A-League Men records and statistics

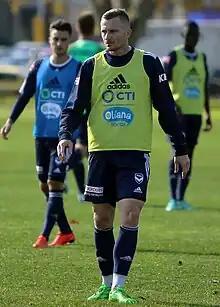
Besart Berisha was the first A-League goalscorer to reach 100 goals, scoring his 100th A-League goal in April 2017.

The all-time A-League Men table is a cumulative record of all match results, points and goals of every team that has played in the A-League Men since its inception in 2005. The table that follows is accurate as of the end of the 2024–25 season. Teams in bold are part of the 2024–25 A-League Men. Numbers in bold are the record (highest either positive or negative) numbers in each column.